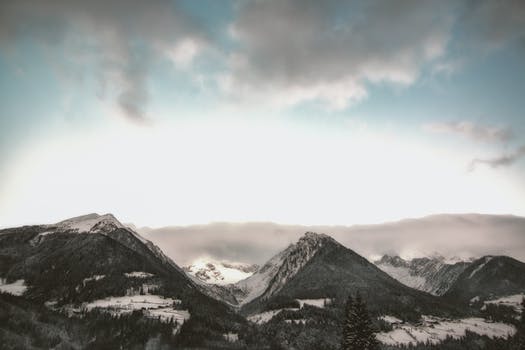
Label: No Watermark